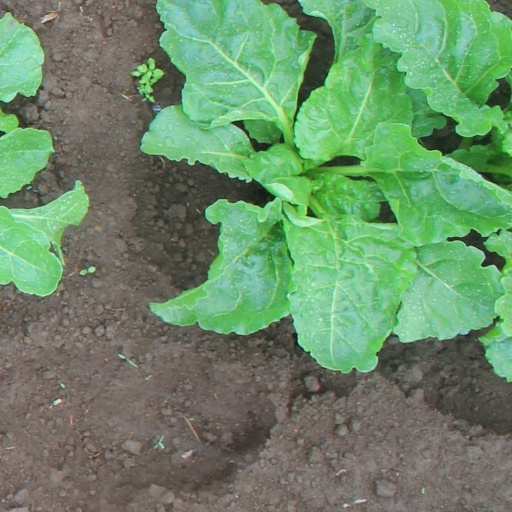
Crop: sugar beet